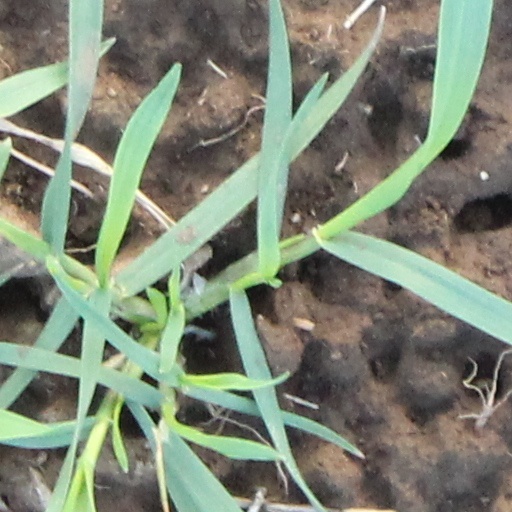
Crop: wheat